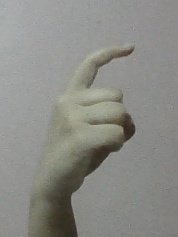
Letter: ra